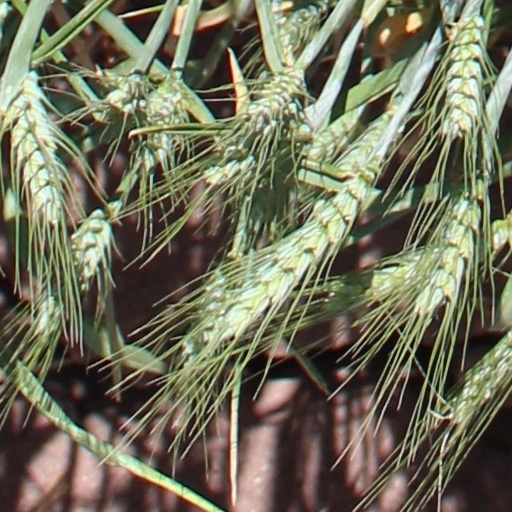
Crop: wheat